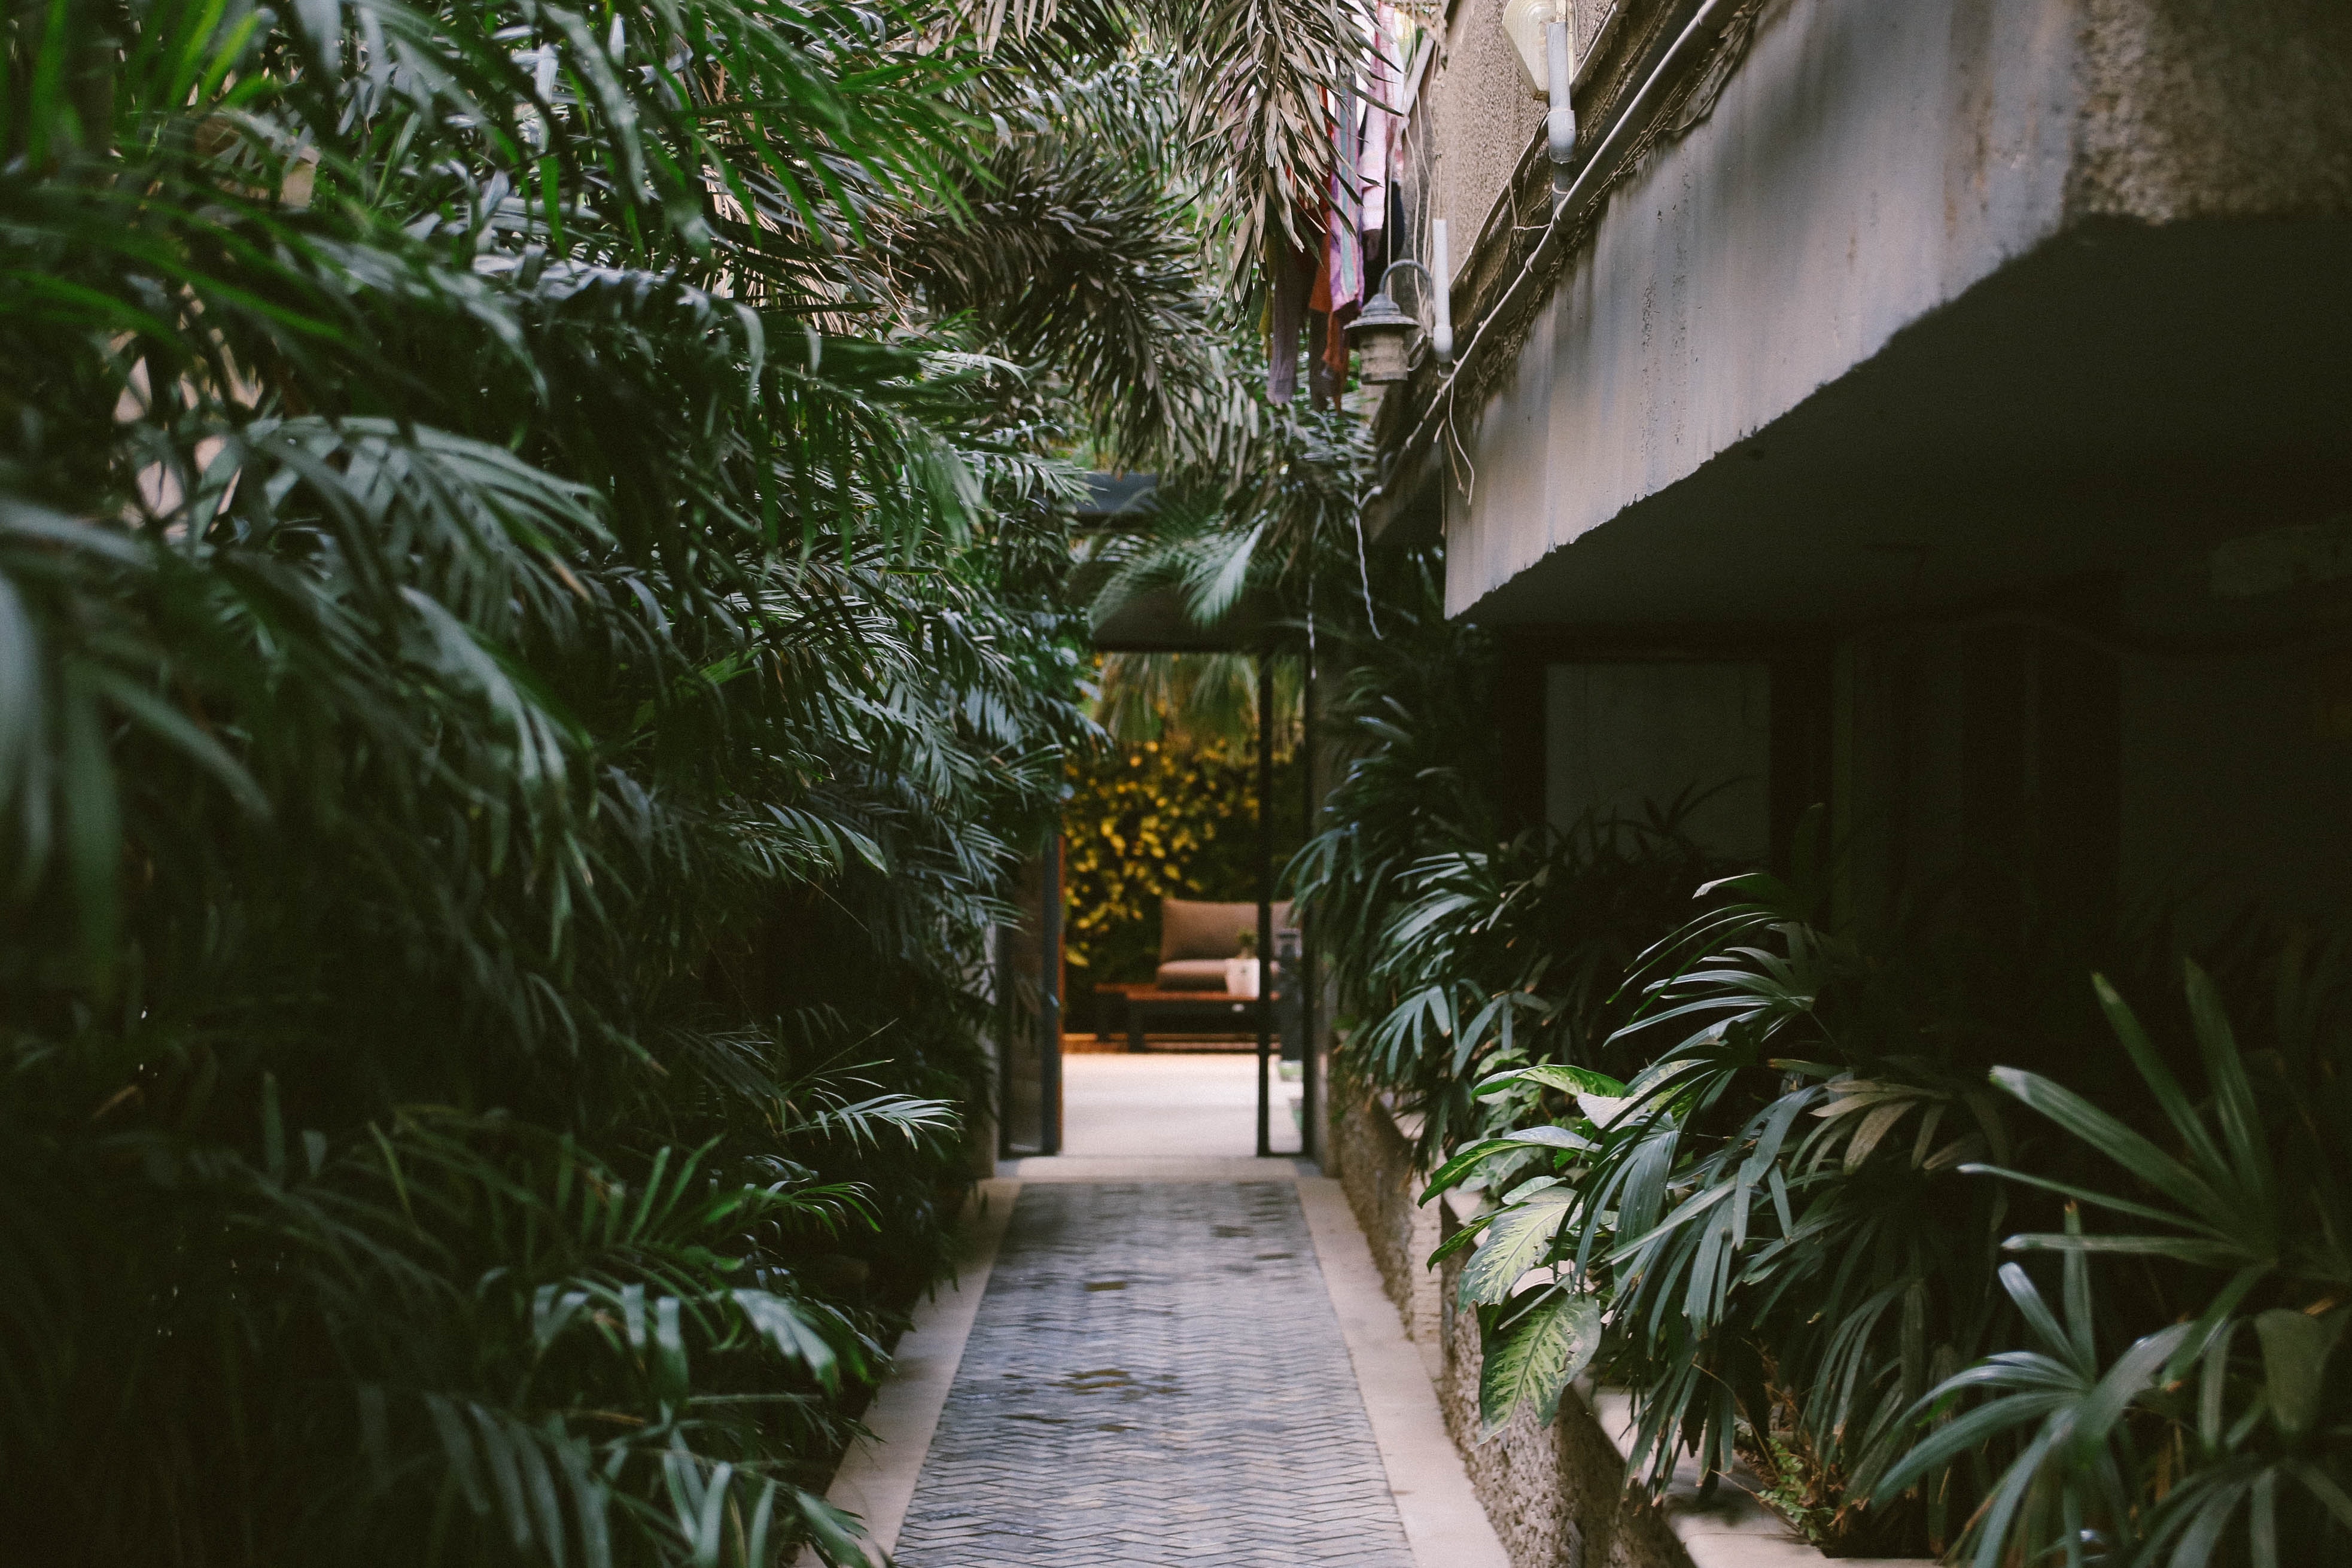
vegetation, natural environment, botany, tree, walkway, jungle, house, architecture, building, plant, rainforest, forest, garden, eco hotel, landscape, home, arecales, hacienda, tropics, palm tree, botanical garden